Roman Catholic Archdiocese of Kunming

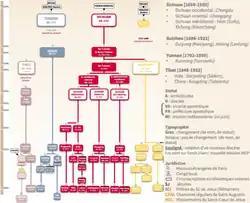
Genealogy of MEP ecclesiastical jurisdiction in Szechwan, with its three attachments: Tibet, Yunnan and Kweichow.

The first Catholics in Yunnan were refugees fleeing from the (Szechwan) perpetrated by Zhang Xianzhong in the 1640s. In 1658, a significant number of Catholics retreated to Kunming with the Yongli Emperor, whose family and court were converted to Catholicism by the German Jesuit Andreas Xavier Koffler. After the emperor's death, most of the Catholics settled in Kunming.